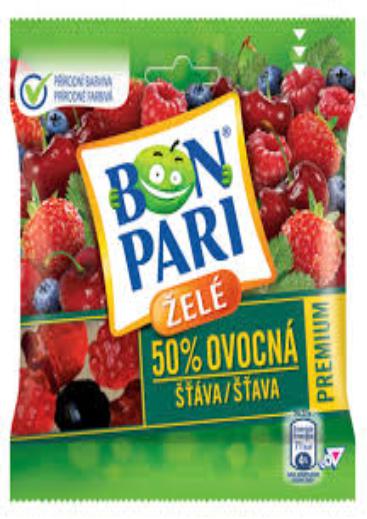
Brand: Bon Pari
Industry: Food